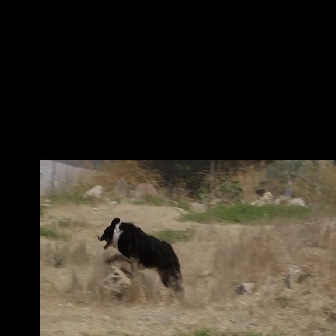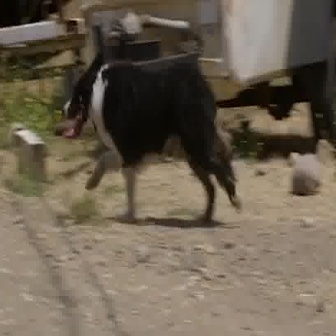
  Please identify the target specified by the bounding box [96,216,185,305] in the first image and locate it in the second image. Return the coordinates in [x_min,y_min,x_max,y_max] format.
Answer: [59,46,241,228]